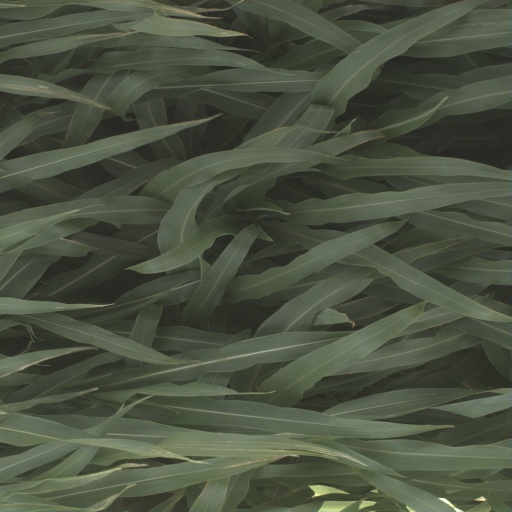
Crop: sorghum